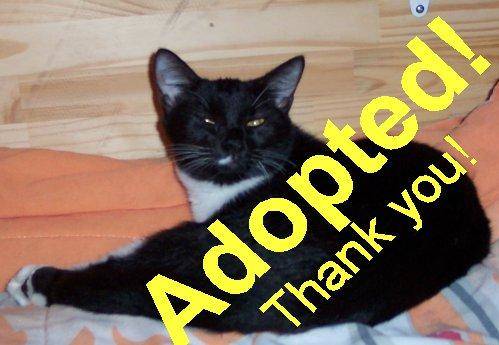
Label: cat